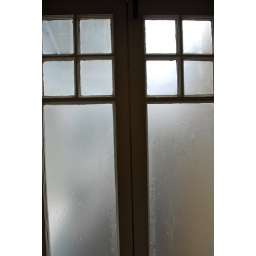
frosted glass below, clear glass above